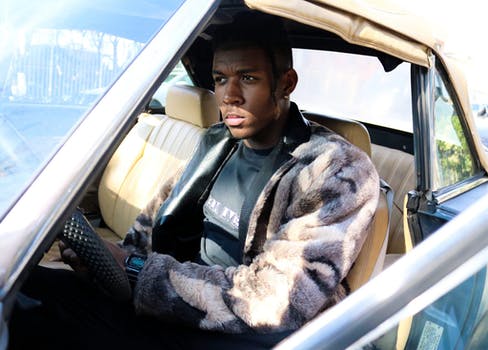
Label: No Watermark